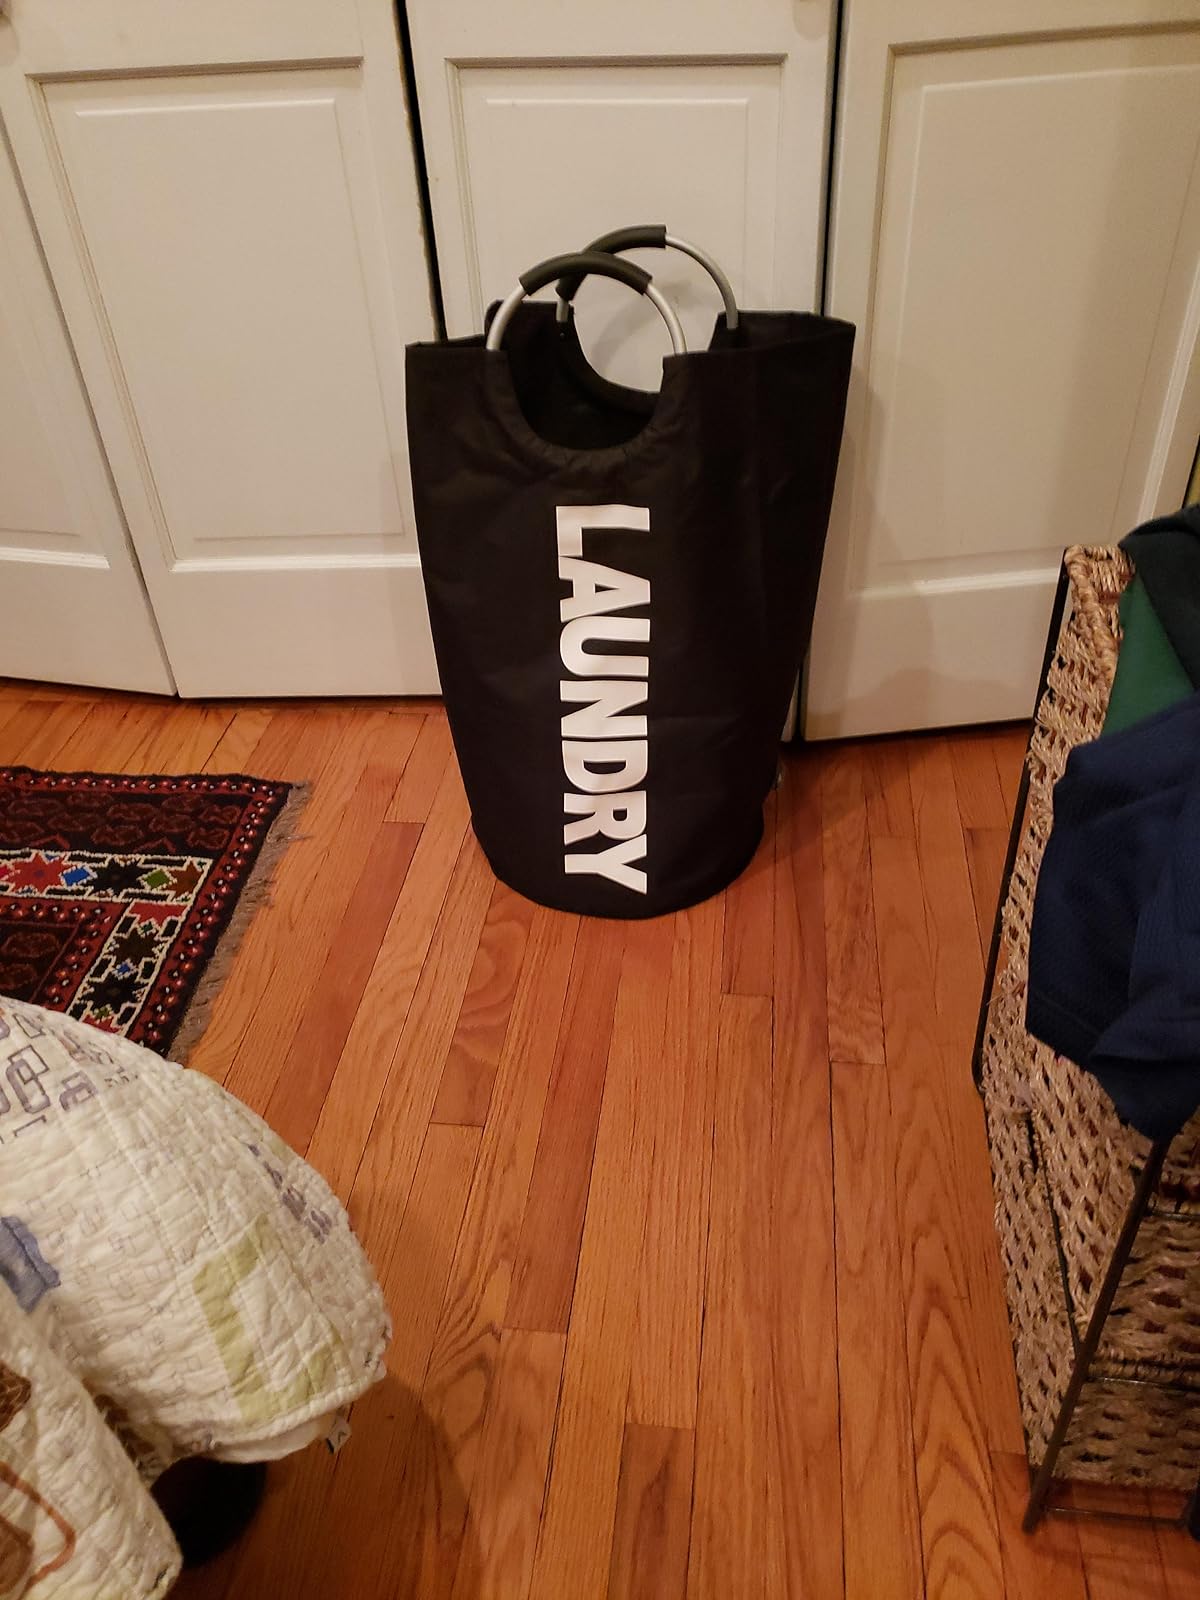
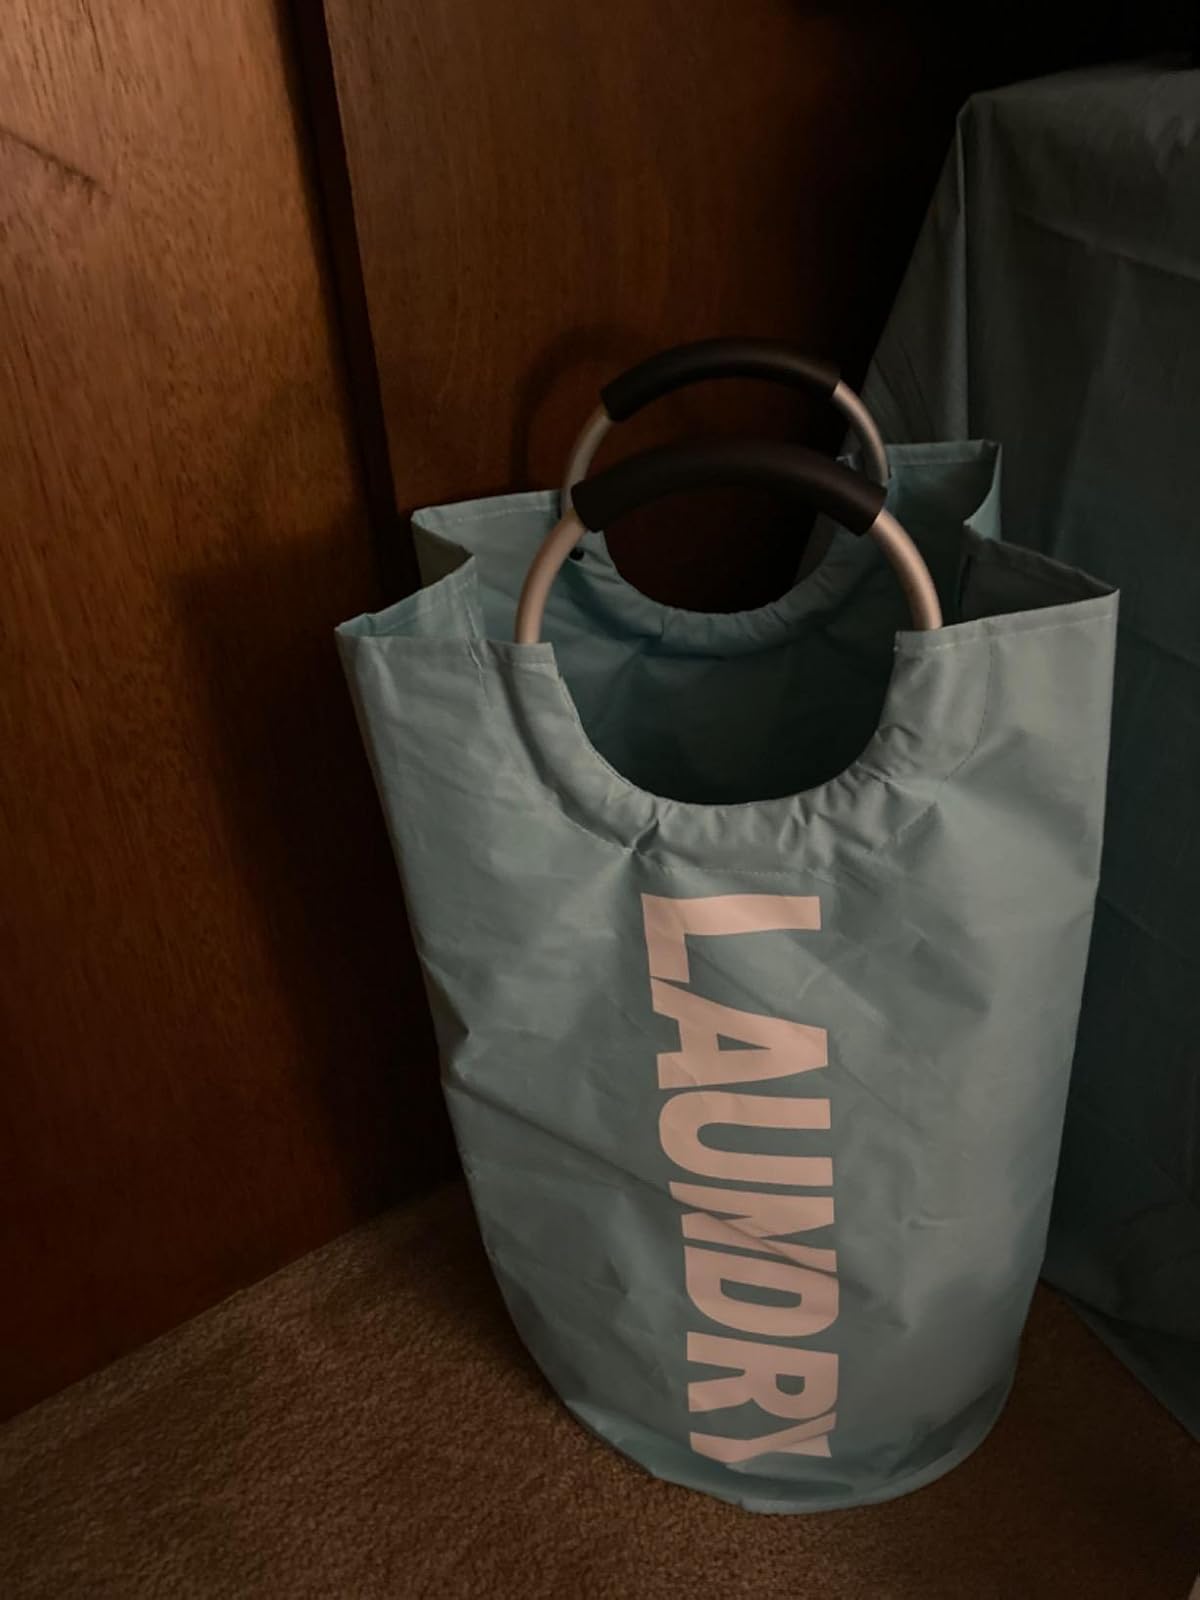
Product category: items_hamper
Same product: no